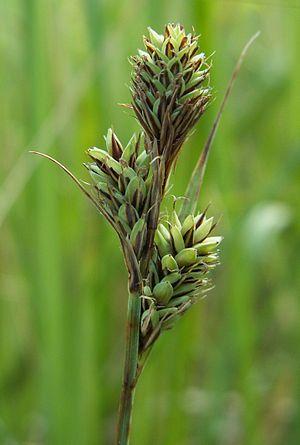
La Laîche de Buxbaum est une espèce de plantes du genre Carex et de la famille des Cyperaceae.
Cette liste de Tracheophyta de Bosnie-Herzégovine, ainsi que d’espèces introduites est un aperçu incomplet d’espèces de mousses, de fougères, de gymnospermes et d’angiospermes citées dans la littérature disponible en langues bosniaque, croate, serbe et serbo-croate. Cet aperçu n’inclue pas des espèces cultivées ni celles occasionnellement introduites.